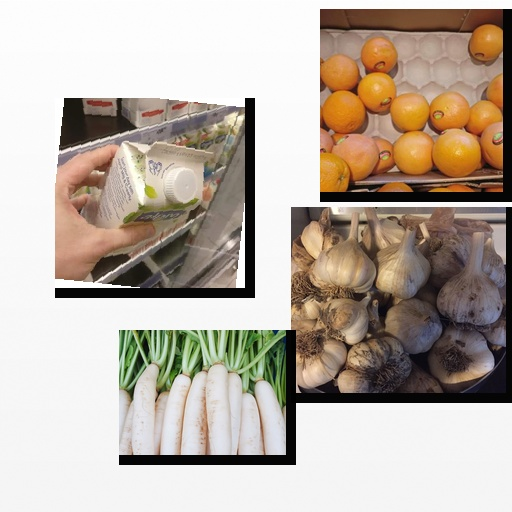
Food items: radish, red_grapefruit, soyghurt, garlic